Colombian Aerospace Force

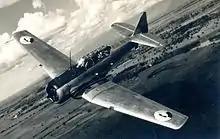
The AT-6 Texan served during World War II, defending the country's Caribbean coast

The diplomatic breach between Colombia and the Axis countries (Germany, Italy and Japan) was declared on December 18, 1941, when President Eduardo Santos took the decision following the Japanese attack on military bases, naval and U.S. carriers at Pearl Harbor, Hawaii. Thereafter, the Colombian government introduced special measures to limit and counter the Axis military action in areas of national jurisdiction. On June 23, 1942 a German submarine attacked and sank the Colombian schooner "Resolute", 50 miles northwest of the island of San Andrés. The same schooner had rescued some Marine officers and 23 British Royal Navy survivors of a capsized ship, 200 miles north of Cartagena just five days before.